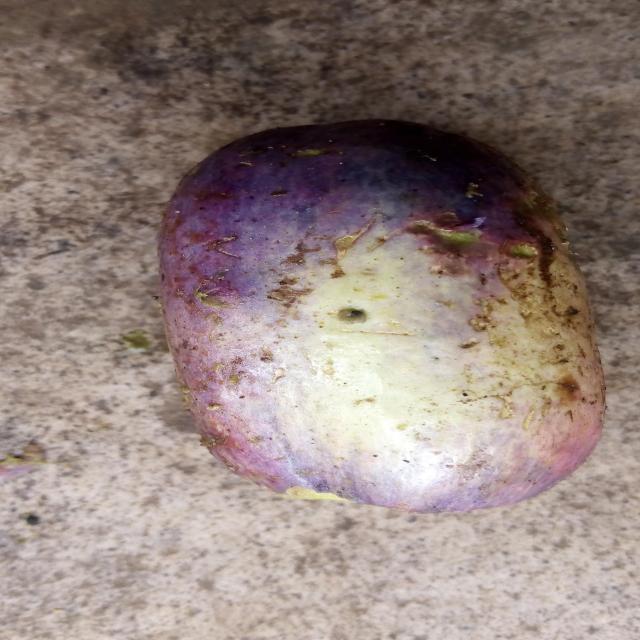
Plum grade: unripe